Thiensville, Wisconsin

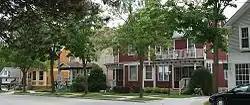
Many of the houses in Thiensville's Green Bay Road Historic District date to the 1890s and early 1900s.

The Village of Thiensville is an enclave, surrounded by the City of Mequon on all sides. The village is located on the north and west bank of a bend in the Milwaukee River. Pigeon Creek also flows through downtown Thiensville into the river, with the confluence near the old village hall at the intersection of Main Street and Green Bay Road. There is a dam on the Milwaukee River, upstream from the confluence of the river and the creek.